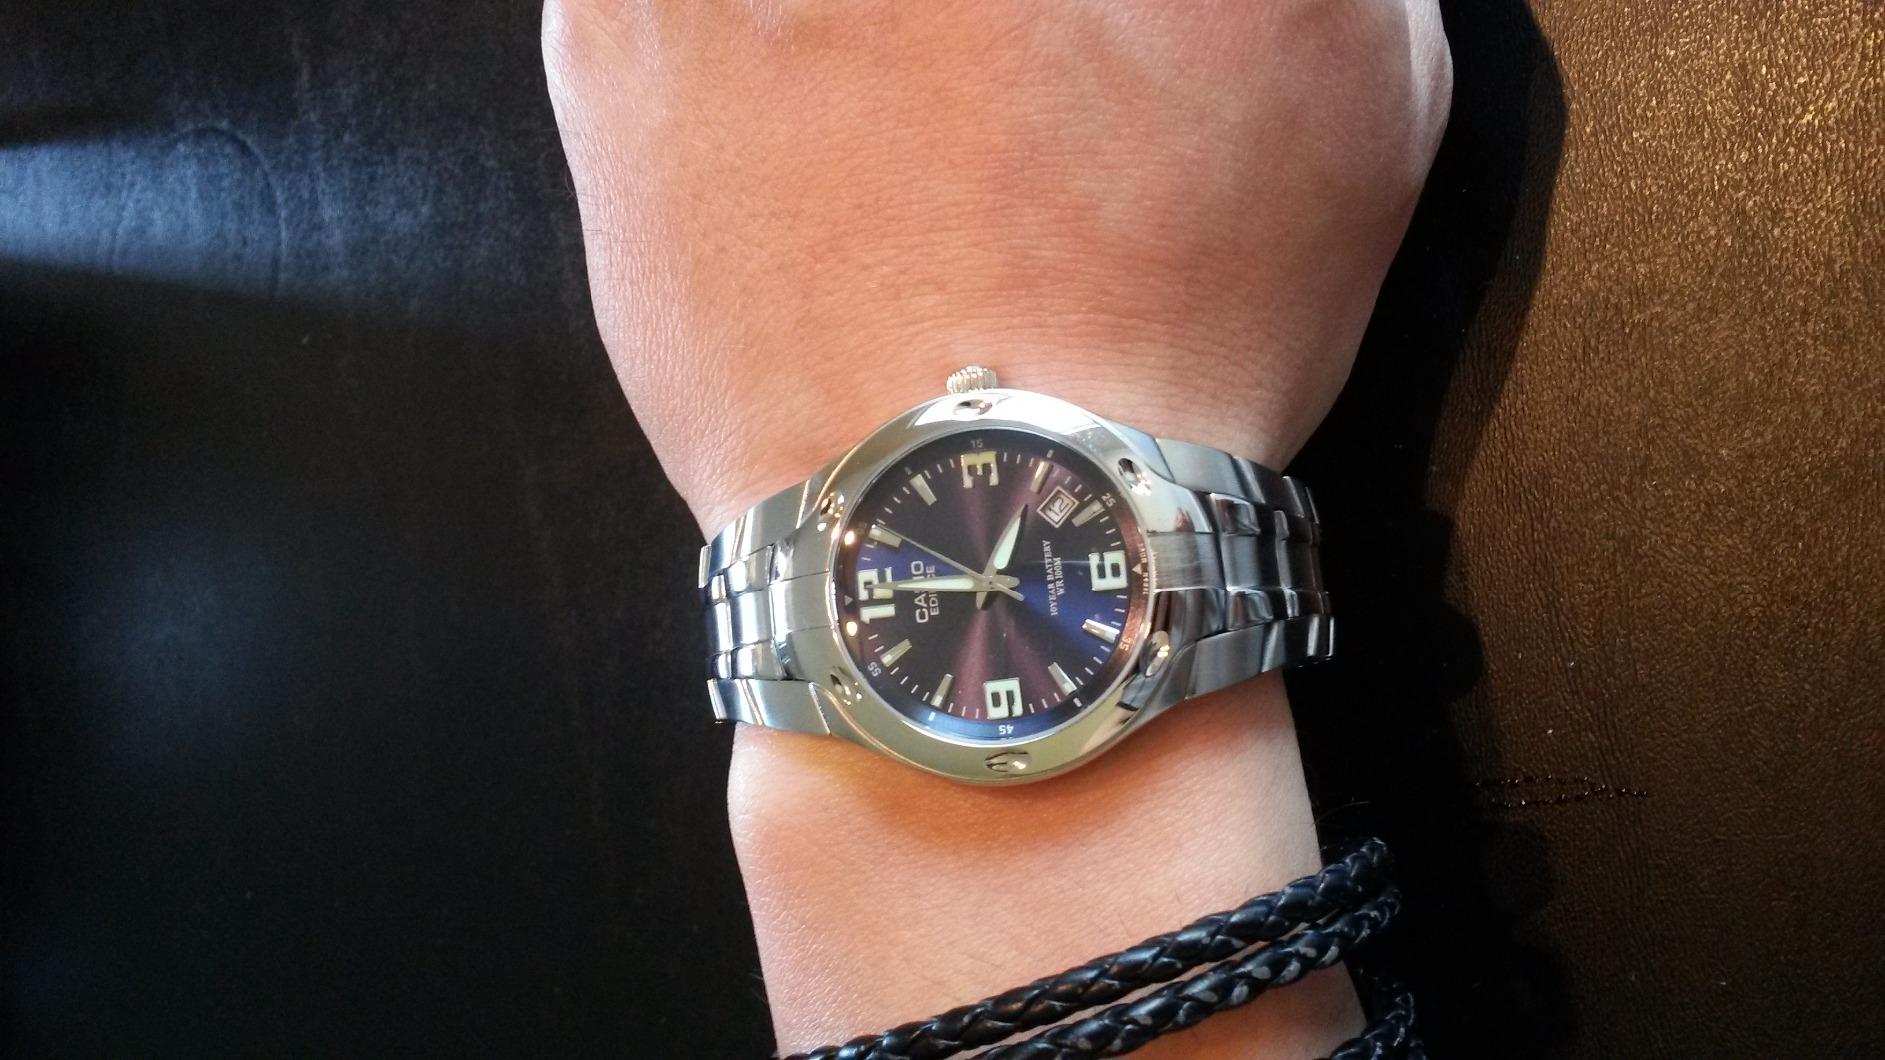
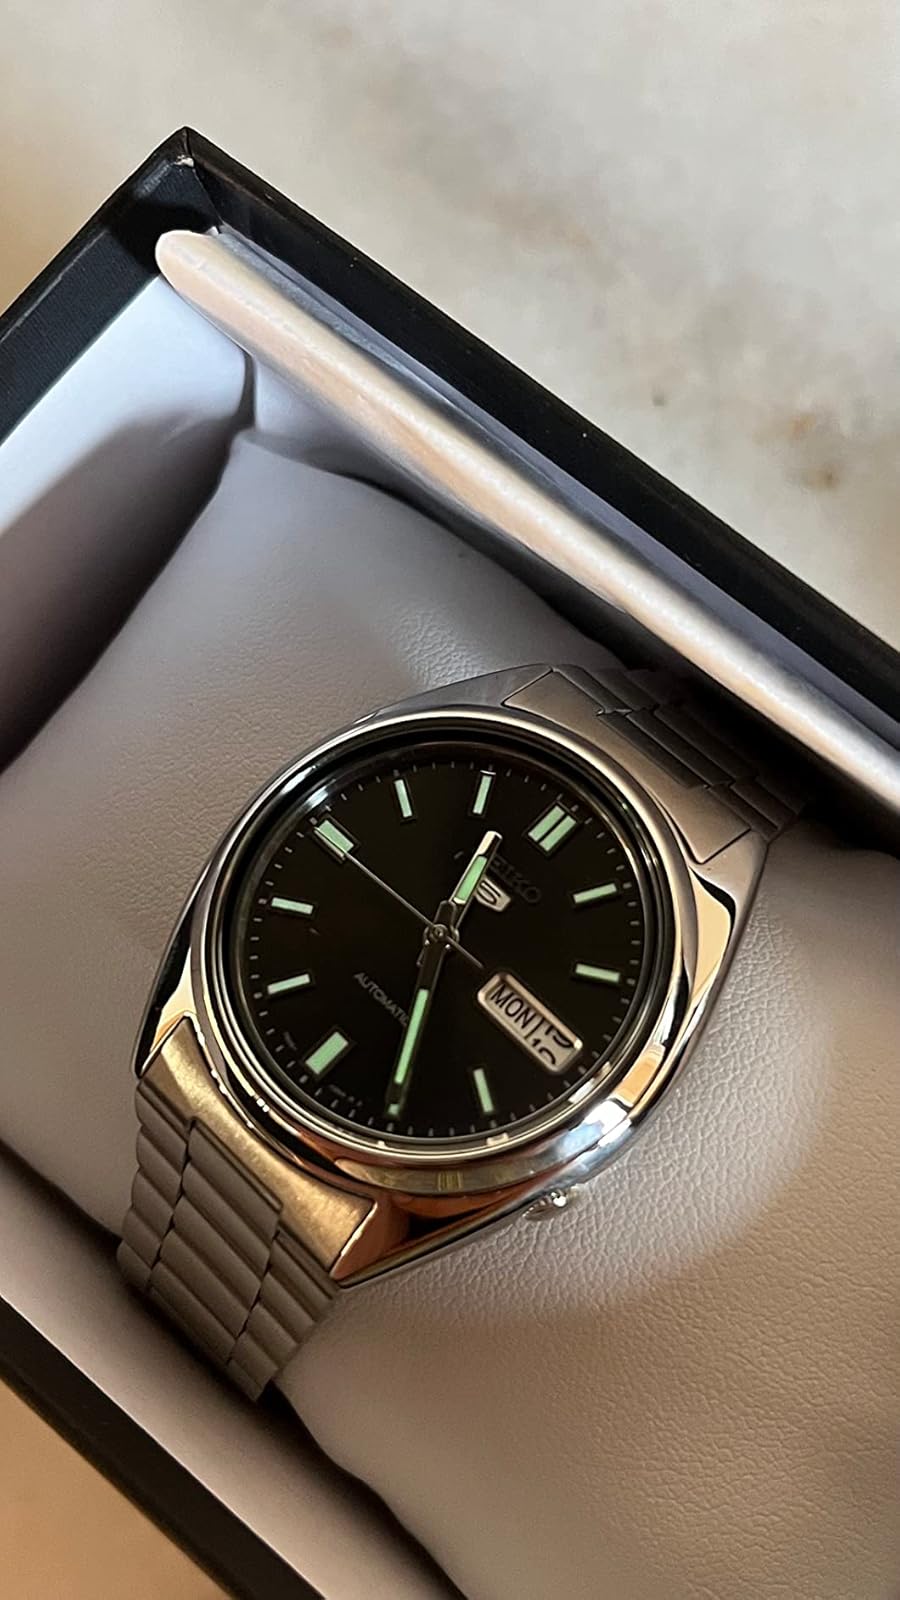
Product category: accessories_watch
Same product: no